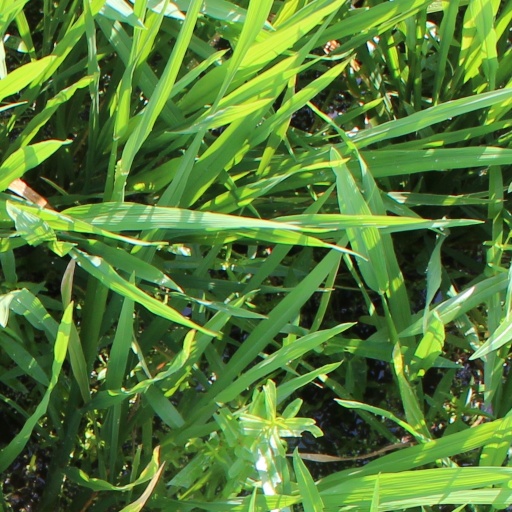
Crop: rice